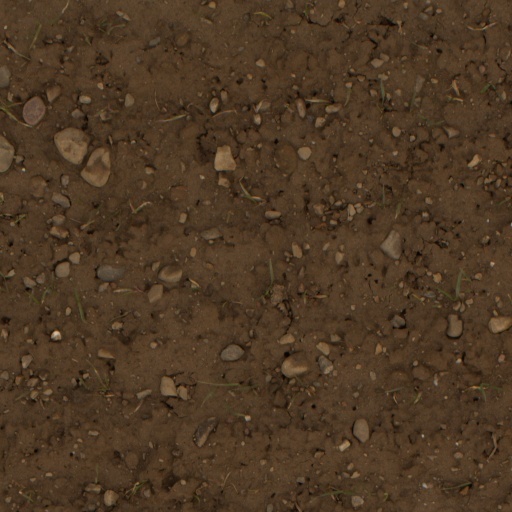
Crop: wheat